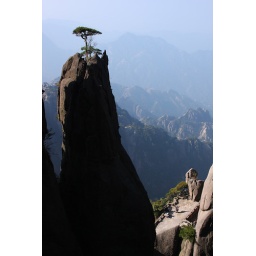
2010-10-30Hiking HuangshanLonely tree atop a rock mountain (dad is 150ft below on the bottom right)